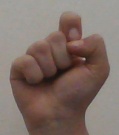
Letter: fa